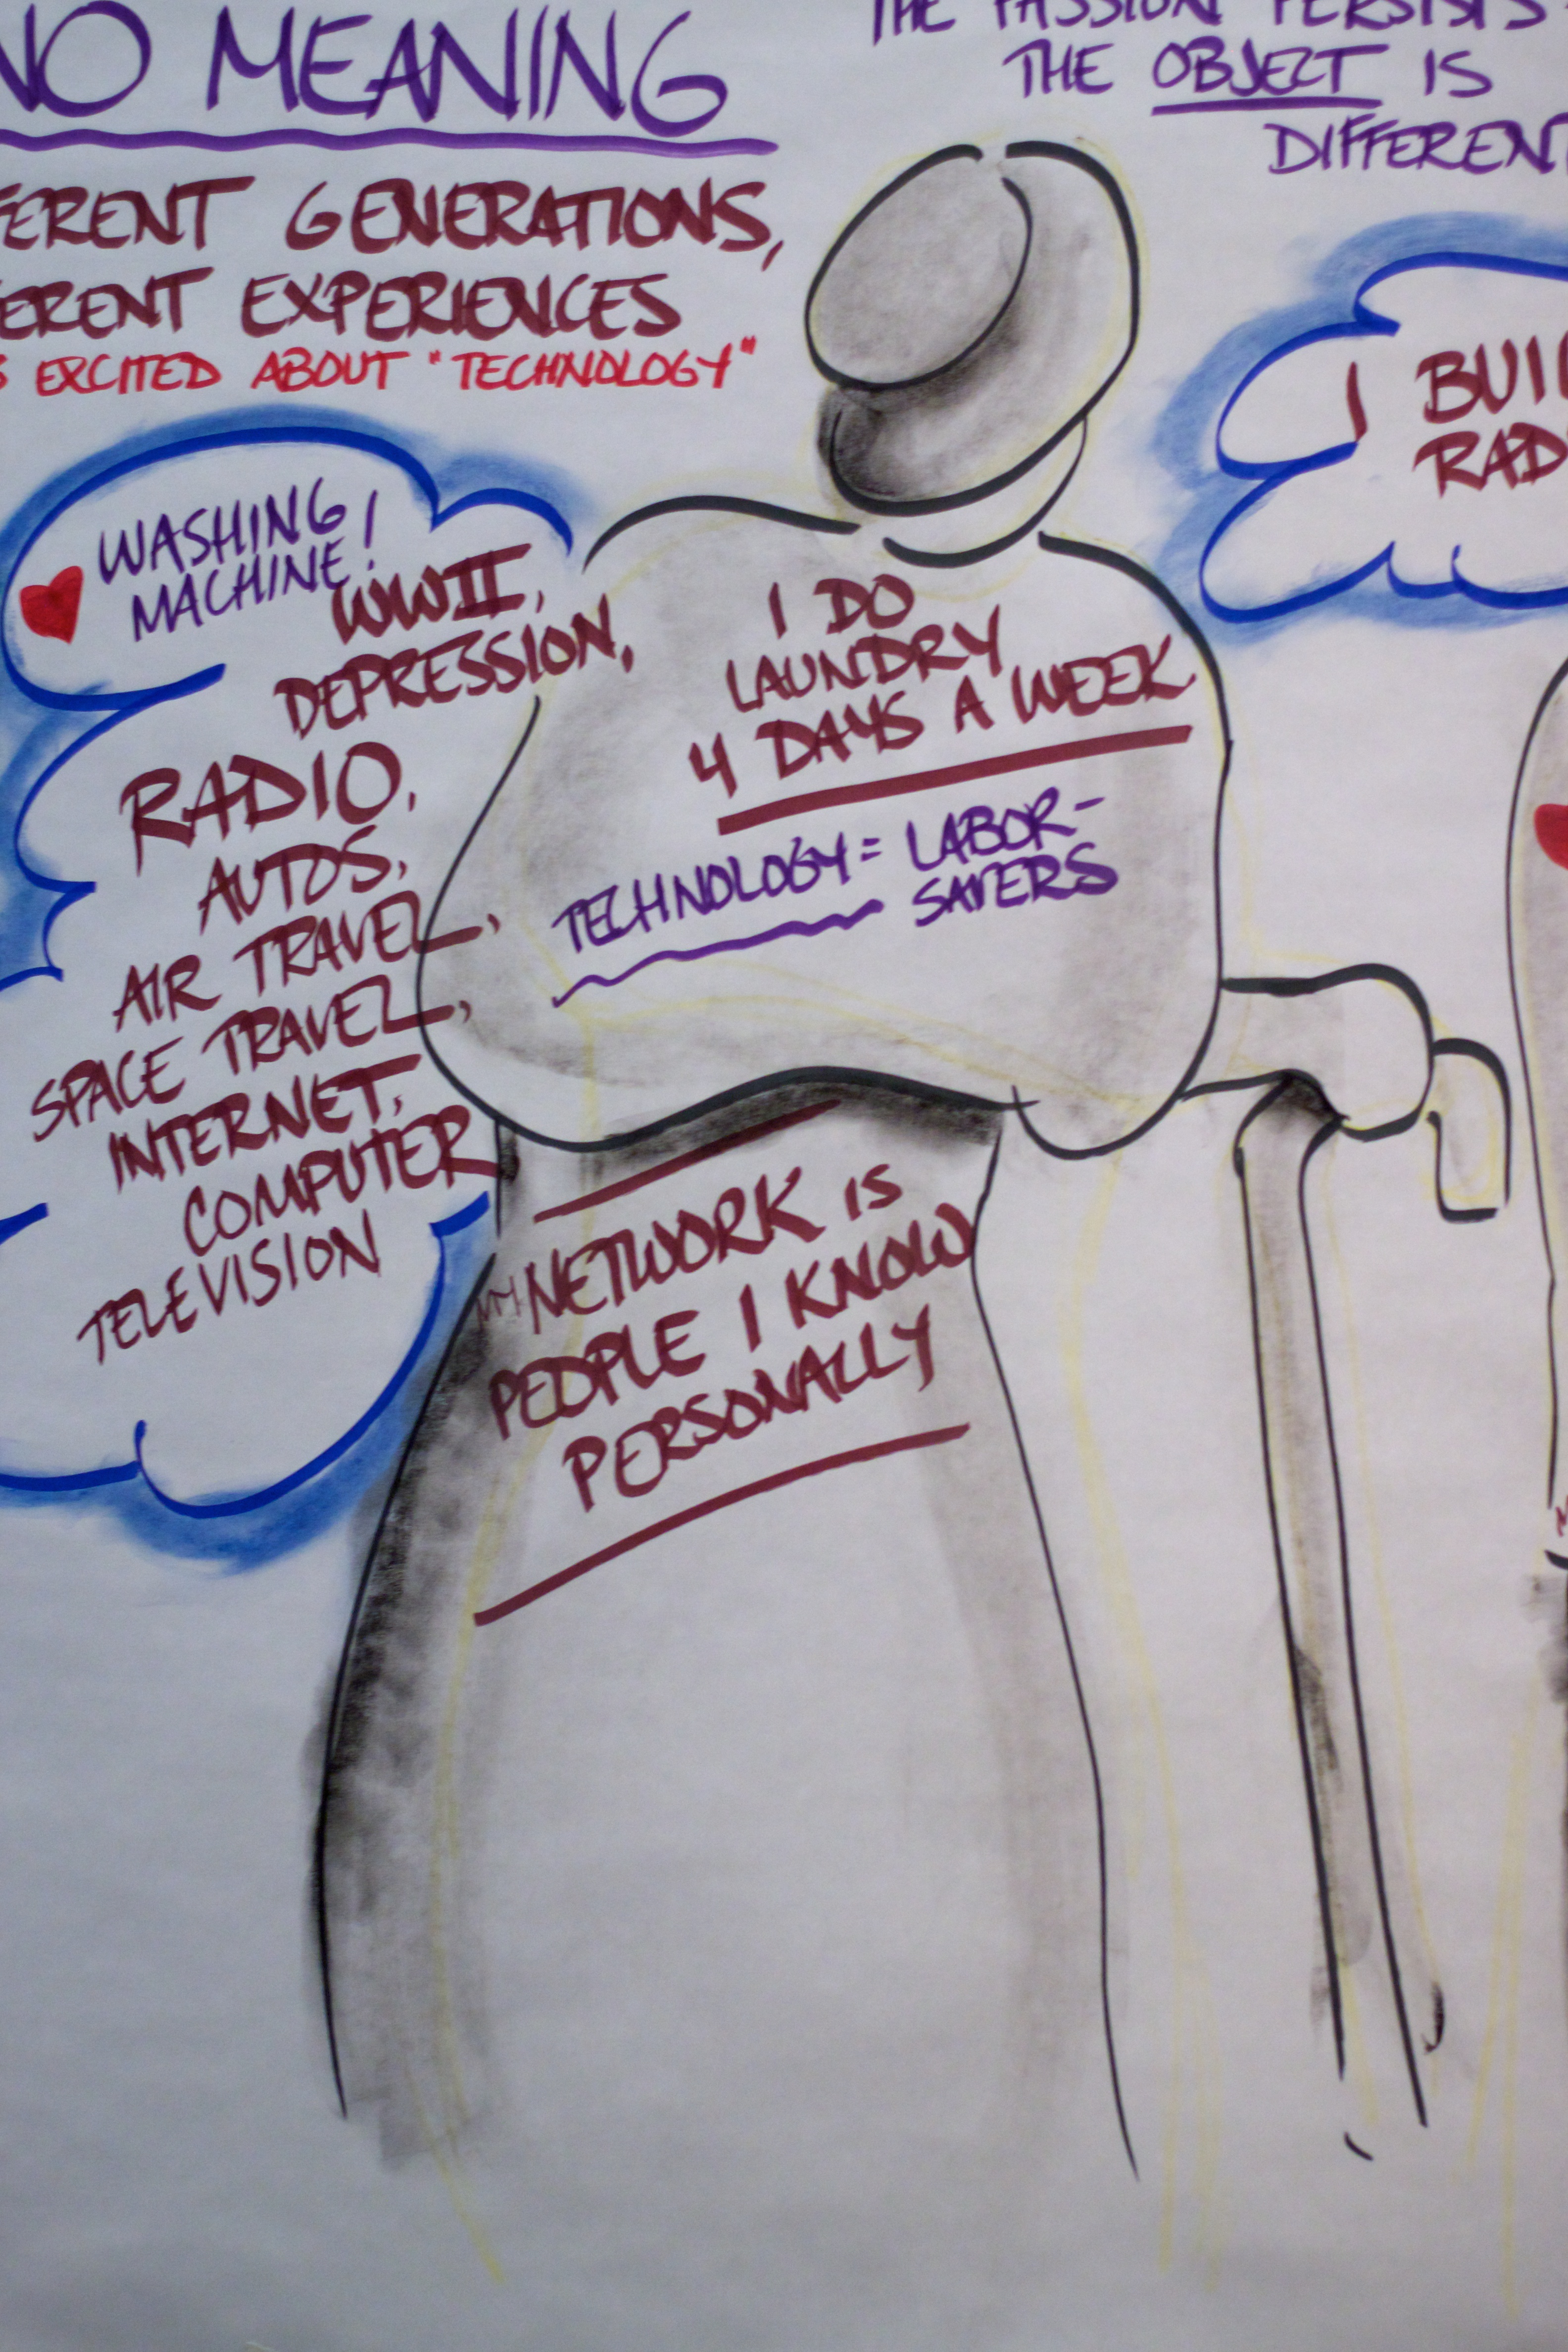
font, art, sketch, drawing, mcn2010